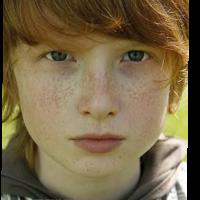
Age group: age 11-20